William Etty

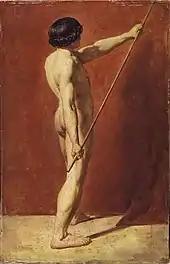
Nude man holding a long pole

At the time, there were no public art galleries in England with permanent collections. In 1816, in the face of his continued lack of success, Etty decided to spend a year in Italy to study the artworks held in the great Italian collections. He had made a brief visit to France in early 1815, but other than this had never been abroad. The 28-year-old Etty had fallen in love, and fretted about the difficulties a potential marriage would cause, and whether it would be right to travel to further his career even though it would mean taking his new wife to a foreign country. In the event, the woman rejected him, and he set out for the Continent in early September 1816.